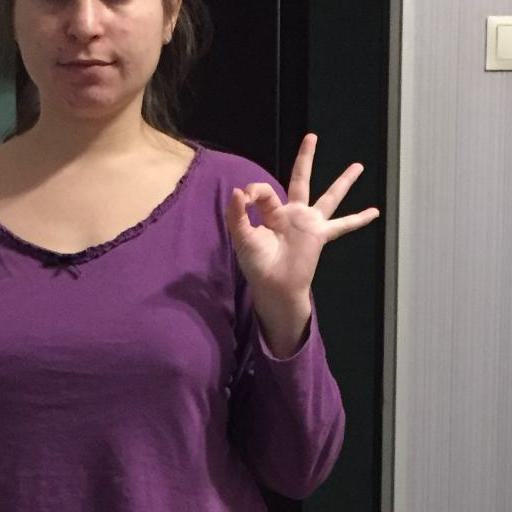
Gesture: ok